BAZ-6909

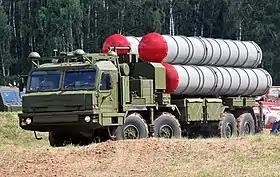
BAZ-6909-022 with S-400 missile system

The BAZ-6909 is a Russian artillery tractor and missile vehicle that was developed as a successor to the MAZ-537 and MAZ-7310 by Bryansk Automobile Plant. It can haul semi-trailers and loads with mass of 13-21 metric tons, both on and off-road.